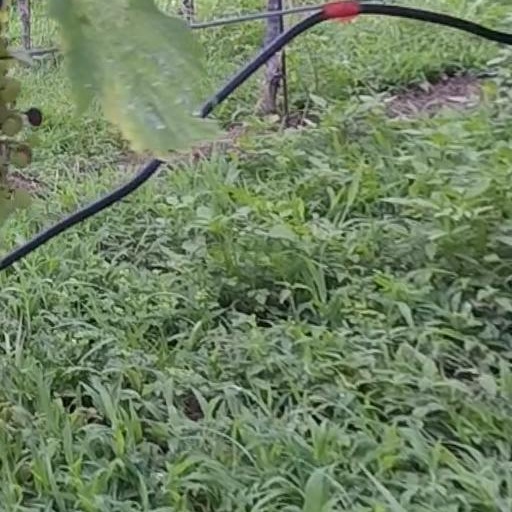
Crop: grape